Tatry Running Tour

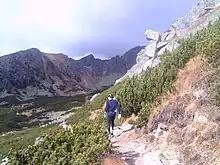
SKY&CLOUDS 2013

Maps and profile